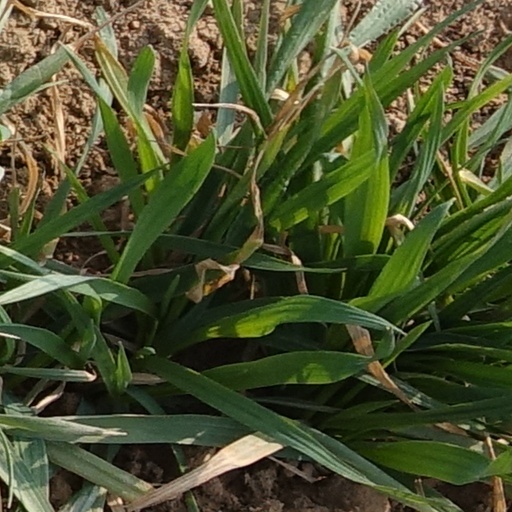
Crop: wheat